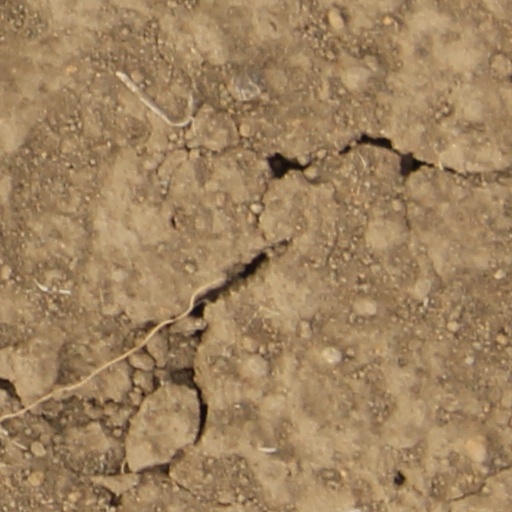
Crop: wheat